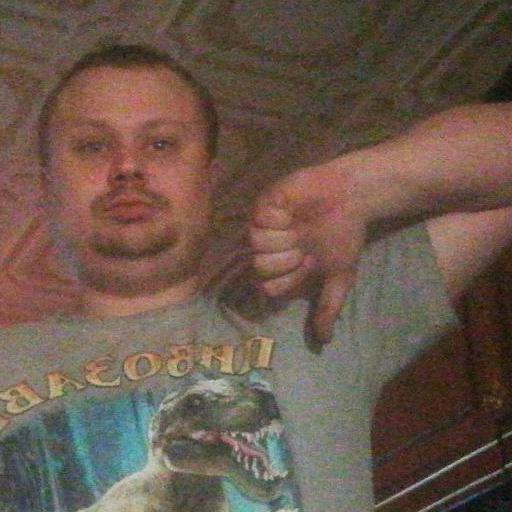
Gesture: dislike